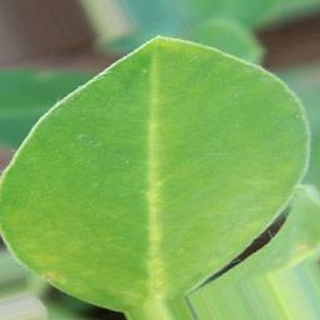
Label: healthy_groundnut